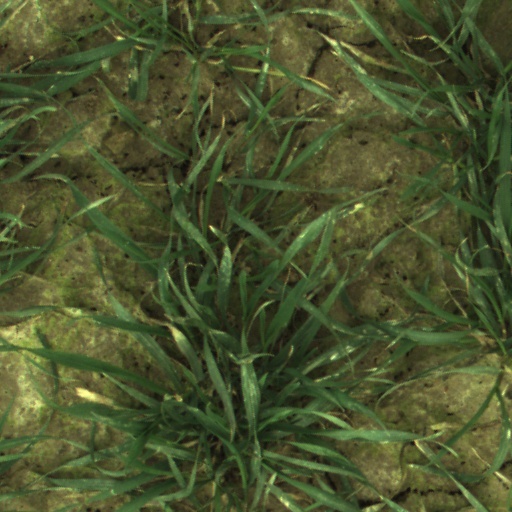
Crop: wheat